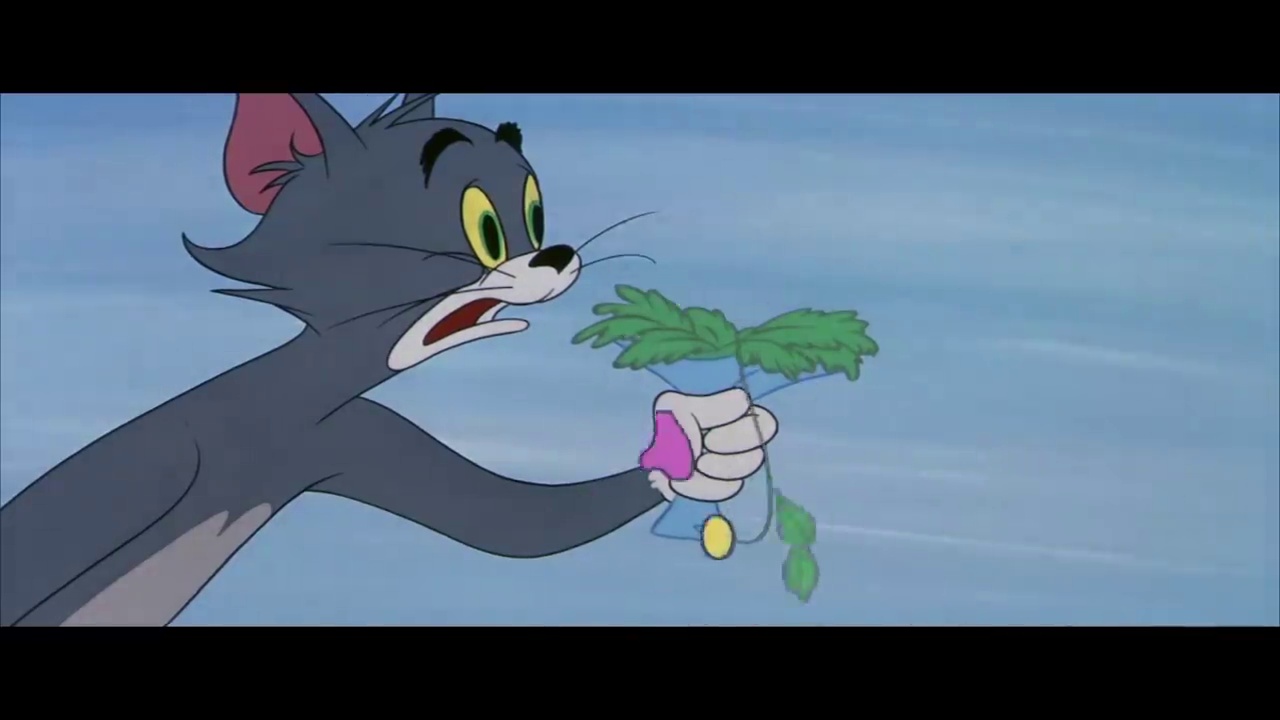
Portrait style: Cartoon Portrait